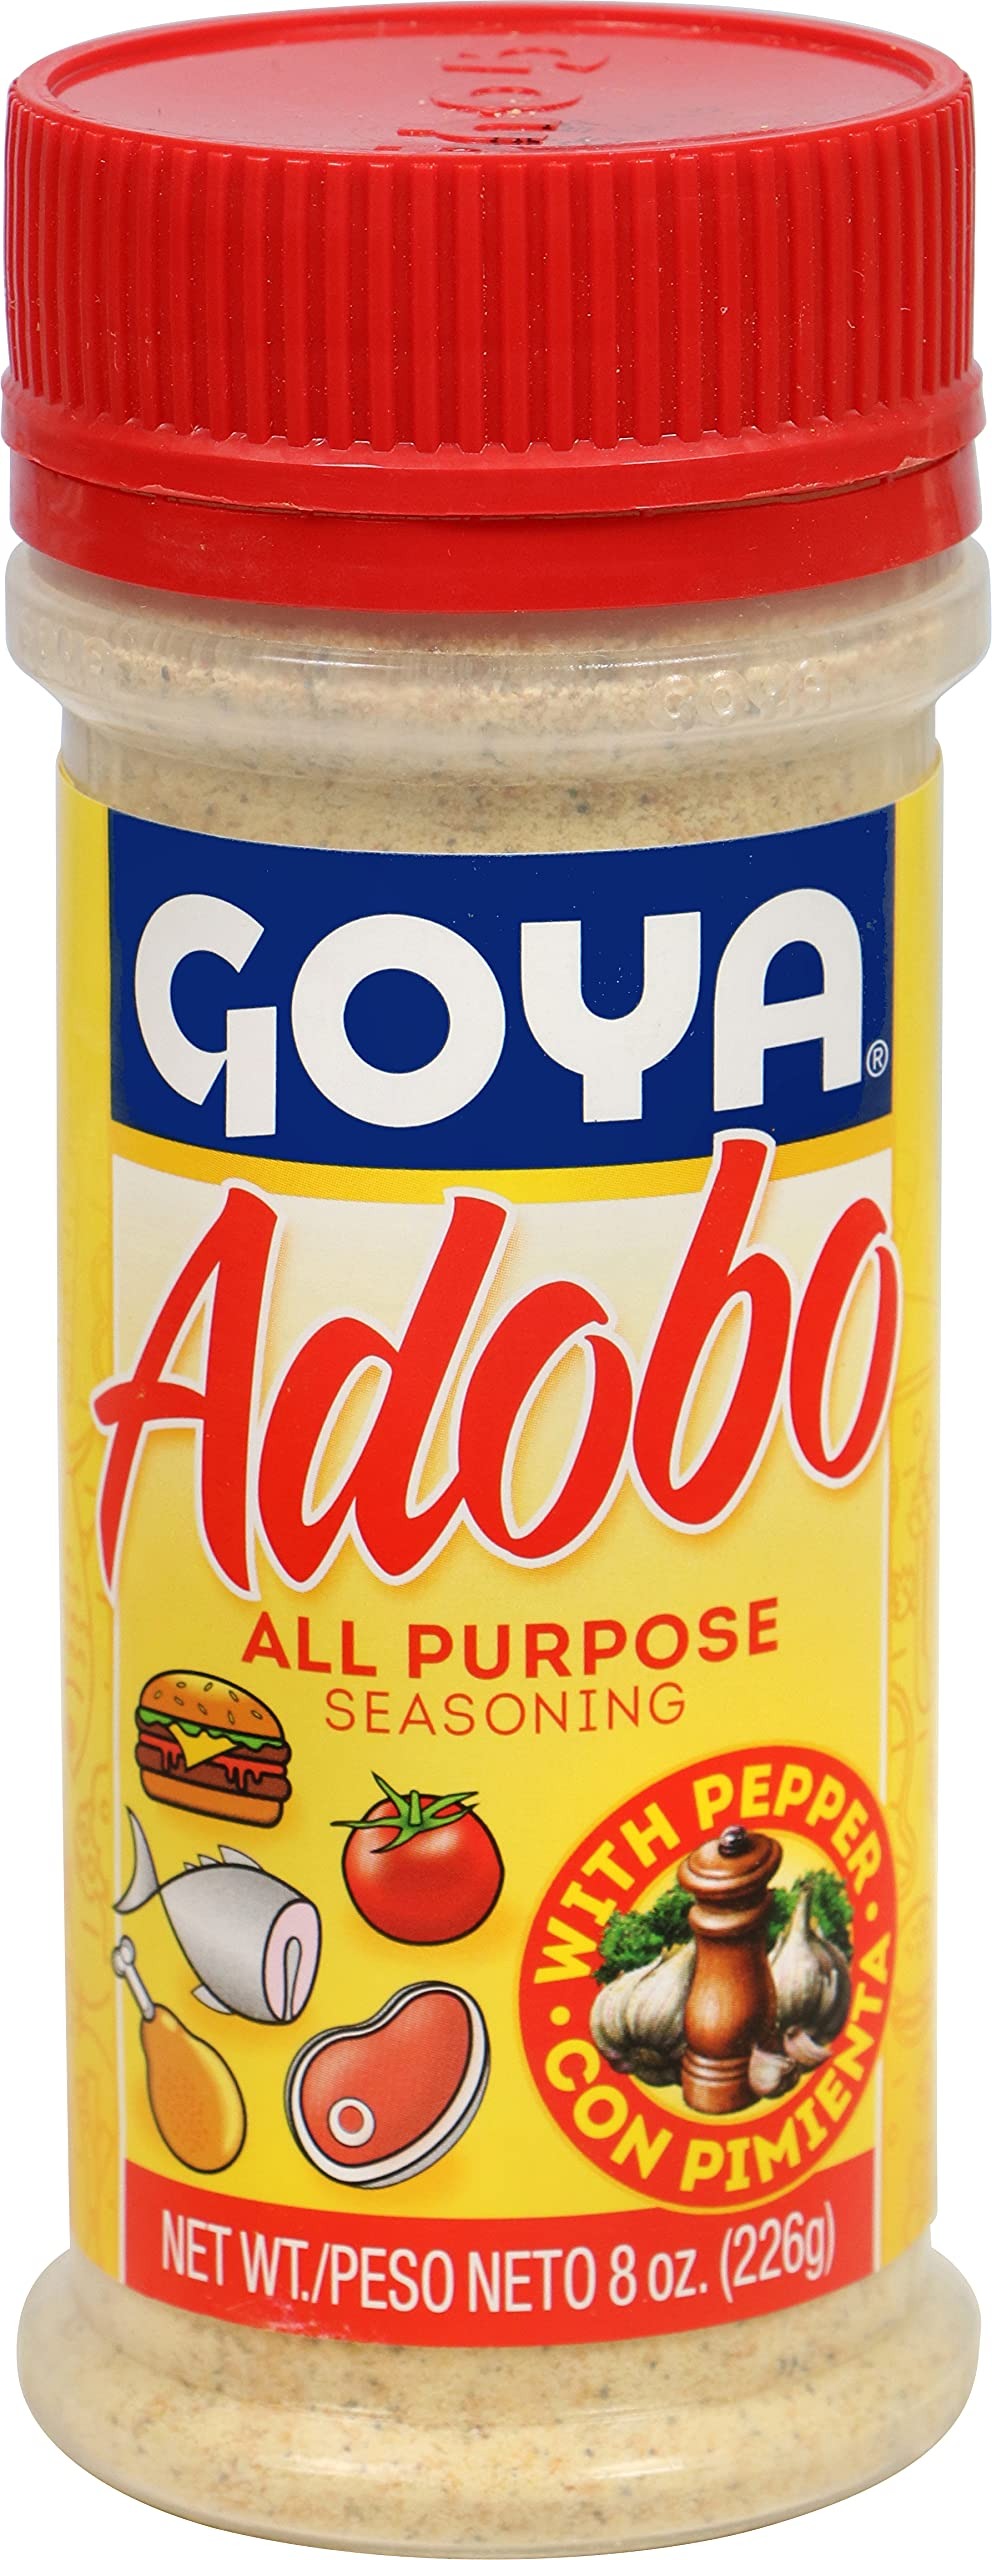
Item Name: Goya Adobo, All Purpose Seasoning With Pepper, 8 Oz
Bullet Point 1: ADOBO ALL PURPOSE SEASONING |GOYA Adobo All-Purpose Seasoning with Pepper is the perfect blend of garlic, oregano, black pepper and Latin spices that adds quick flavor to any meat, chicken, fish and vegetables. Salt and pepper can stand aside when there’s Goya Adobo around.
Bullet Point 2: A SIMPLE SHAKE IS ALL IT TAKES |Goya Adobo adds super flavor in a flash. Just sprinkle our vibrant blend over meats, poultry, seafood and vegetables before cooking. A simple shake is all it takes!
Bullet Point 3: VERSATILE | This versatile seasoning mix includes the perfect blend of salt and pepper and other Latino spices. We’re sure you’ll love it. You can also use it to punch up the taste of sauces and marinades.
Bullet Point 4: PREMIUM QUALITY | If it's Goya... it has to be good! | ¡Si es Goya... tiene que ser bueno!
Bullet Point 5: ONE 8 OUNCE BOTTLE | Discover Goya's incredible variety of seasonings on Amazon Fresh, Amazon Retail and Prime Pantry
Value: 8.0
Unit: Ounce

Price: 2.64